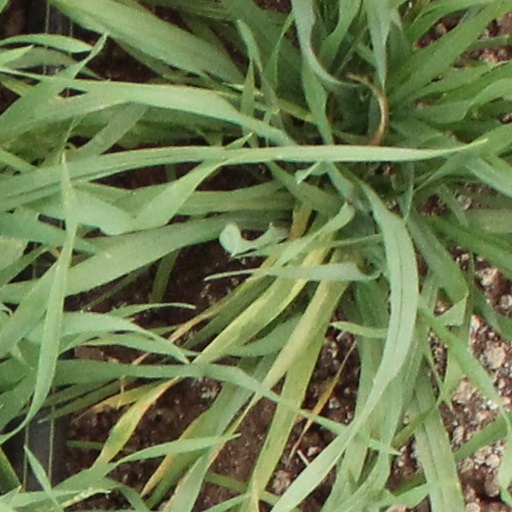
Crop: wheat